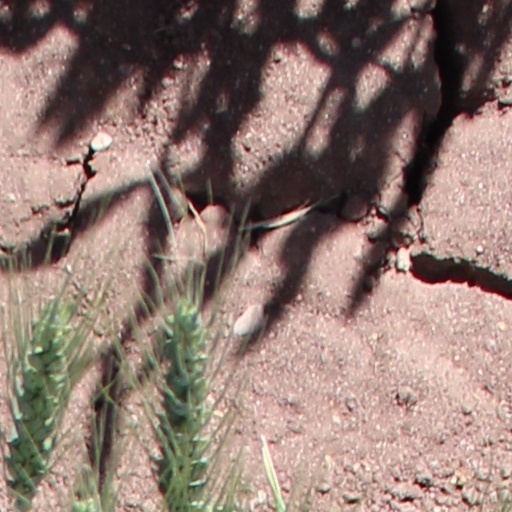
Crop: wheat